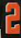
Number: 2